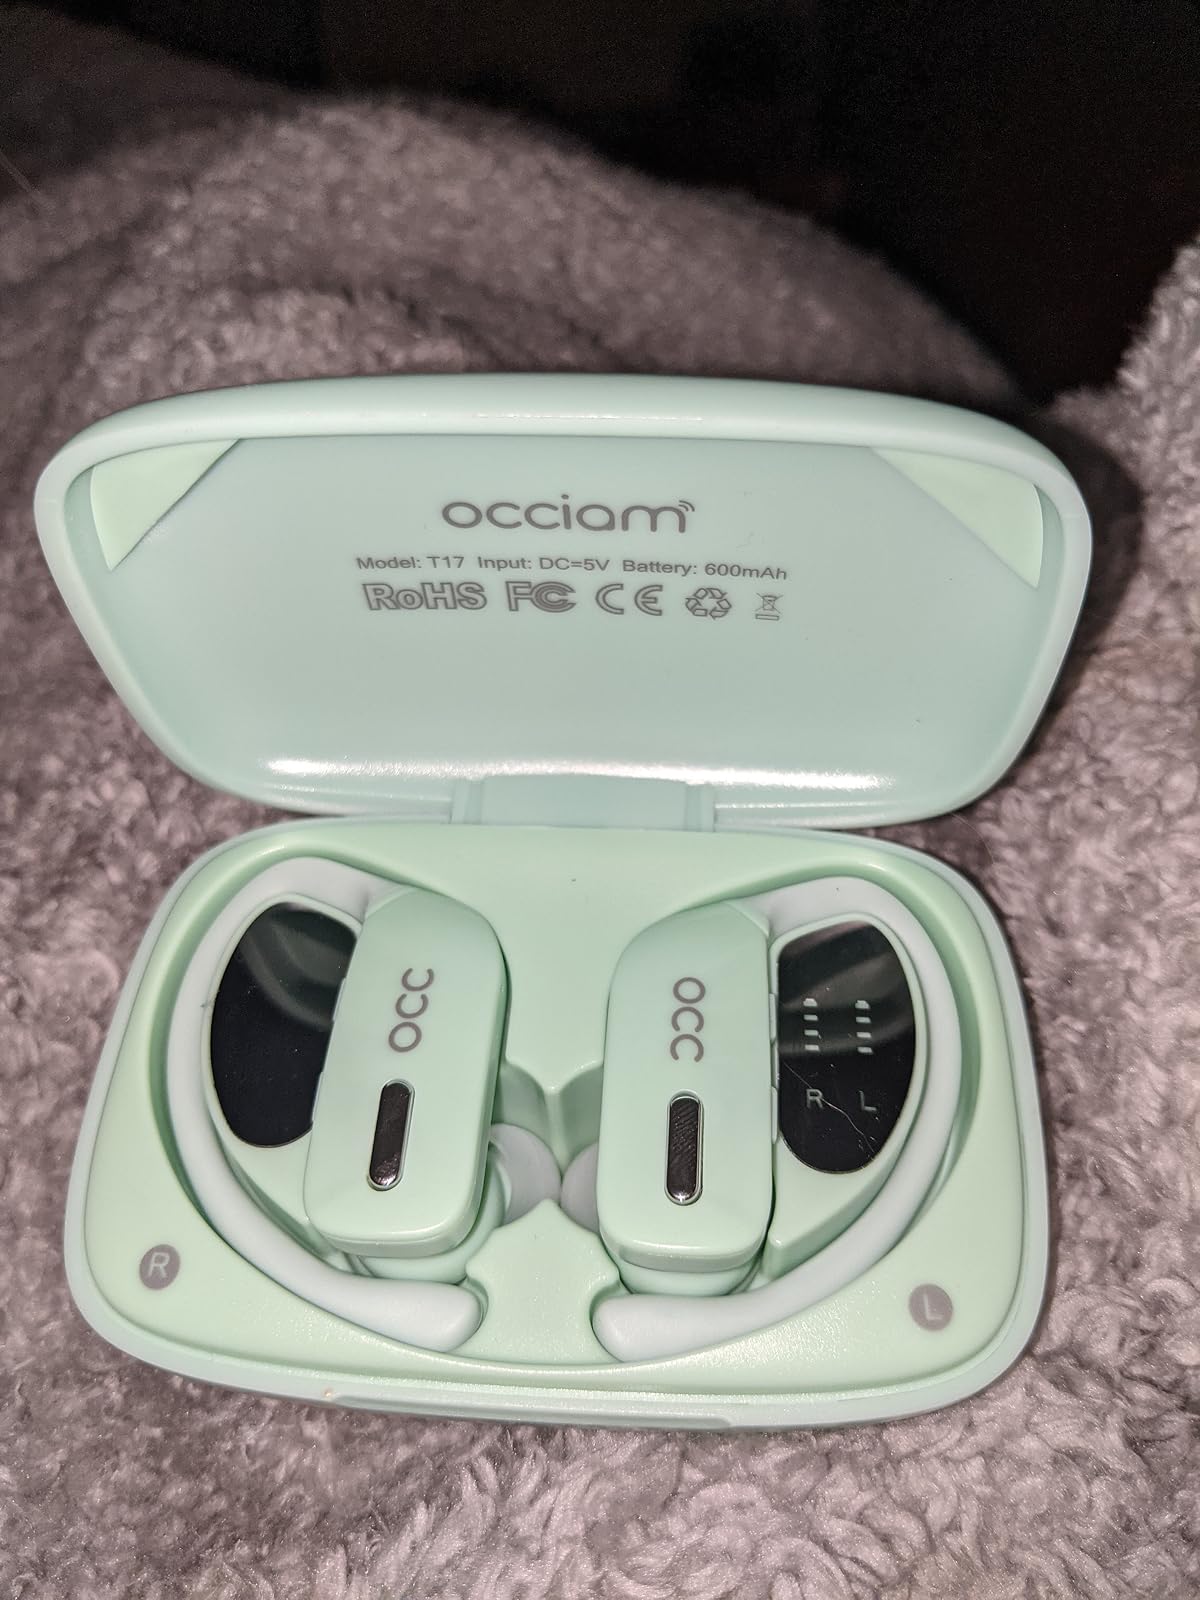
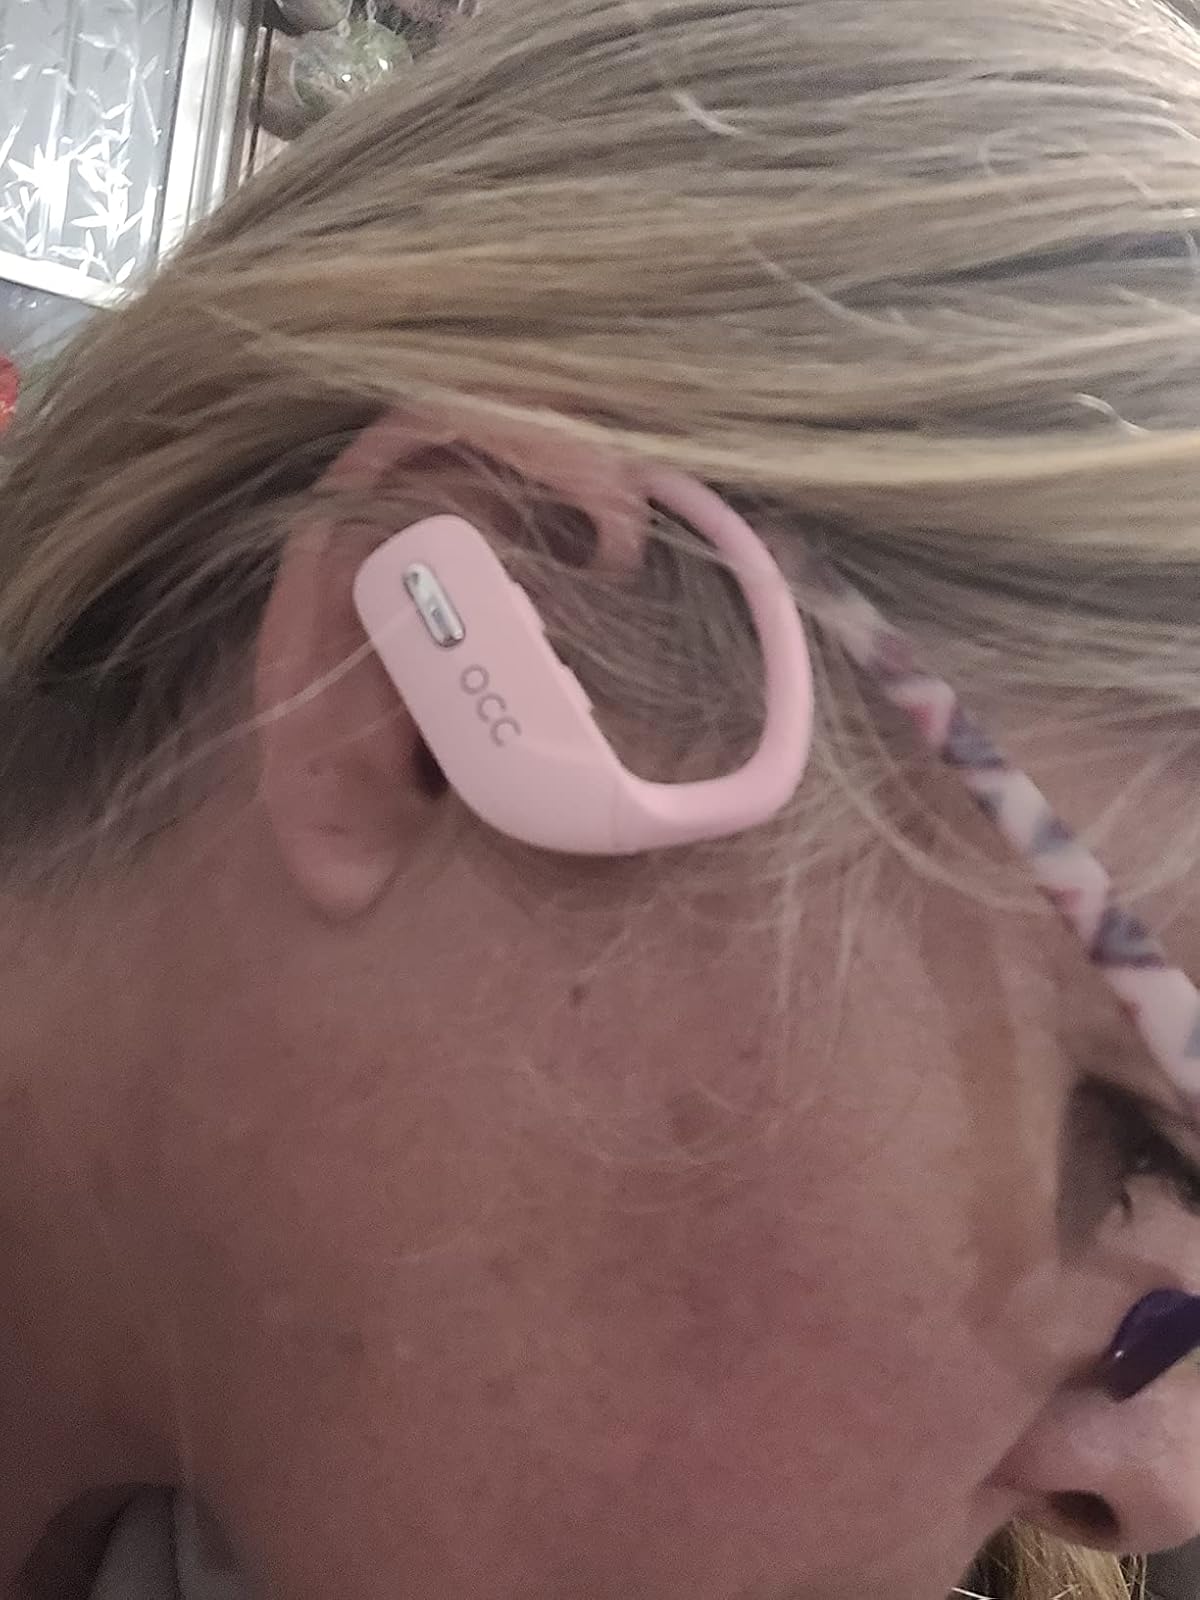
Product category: earbuds
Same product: no